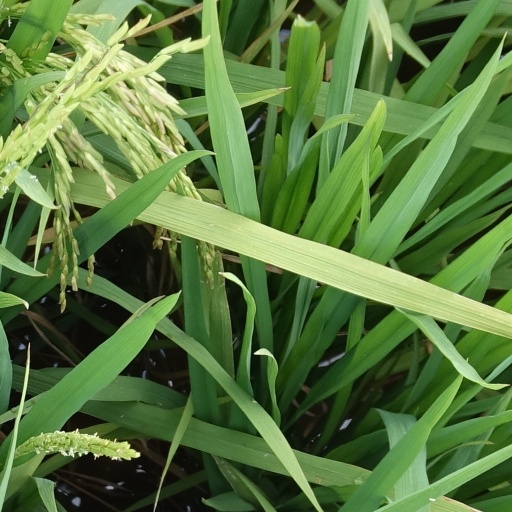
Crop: rice